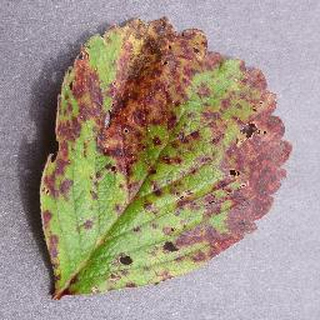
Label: strawberry_leaf_scorch